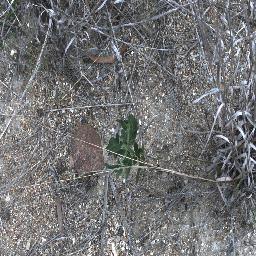
Label: siam_weed